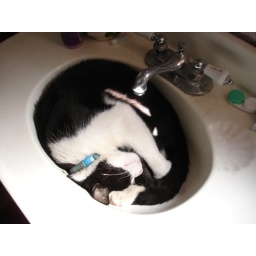
Tip loves the bathroom sink in the afternoon.